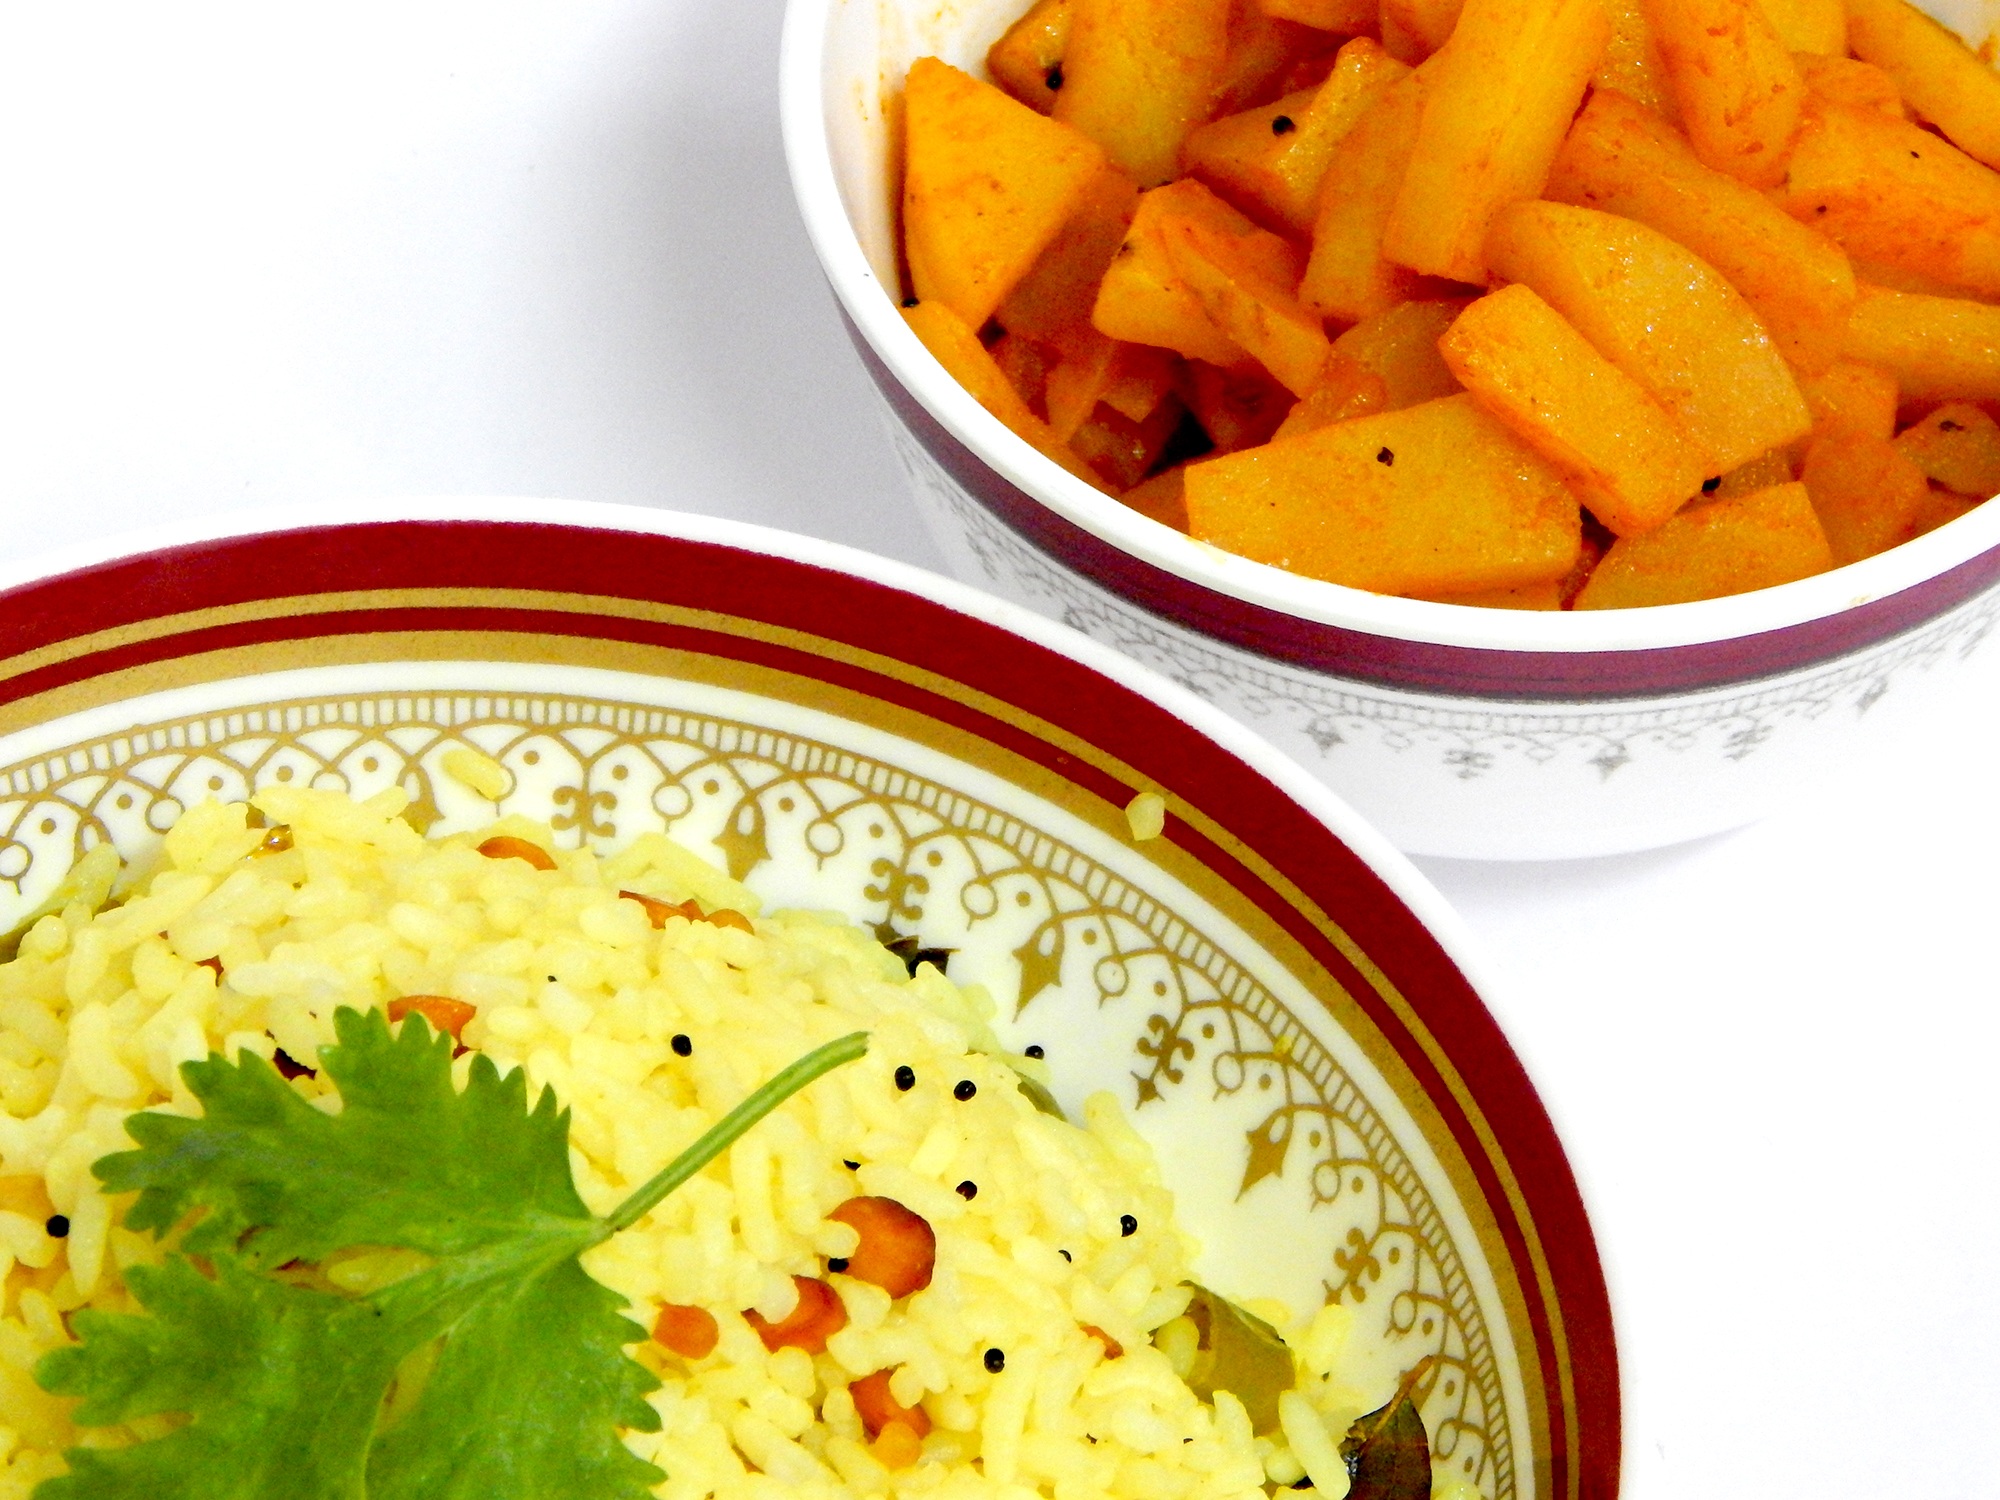
table, asian, bowl, dish, meal, food, cooking, produce, vegetable, plate, fresh, gourmet, healthy, eat, lunch, cuisine, delicious, rice, potato, lemon, cilantro, coriander, garnish, vegetables, dinner, spices, tasty, organic, prepared, greens, curry, luncheon, flowering plant, healthy meal, land plant